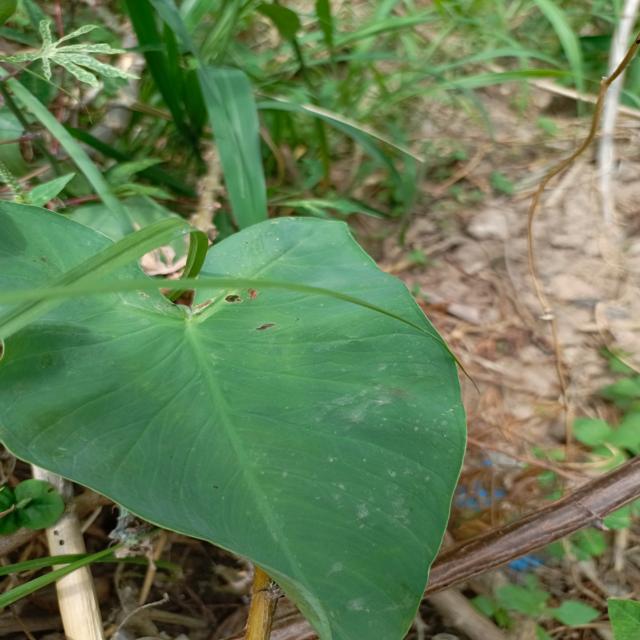
Label: Early_Blight